Diarylpyrimidines

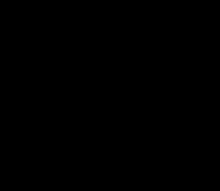
Chemical structure of etravirine (Intelence)

Diarylpyrimidines (DAPY) and diaryltriazines (DATA) are two closely related classes of molecules resembling the pyrimidine nucleotides found in DNA. They show great potency in inhibiting the activity of HIV reverse transcriptase. Several compounds in this class are non-nucleoside reverse transcriptase inhibitors used clinically in the treatment of HIV/AIDS, notably etravirine and rilpivirine.